Luis Rodríguez (footballer, born 1991)

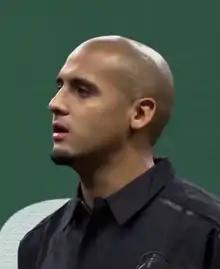
Rodríguez with Mexico in 2018

Luis Alfonso Rodríguez Alanís (born 21 January 1991), commonly known as "Chaka Rodríguez", is a Mexican professional footballer who plays as a right-back for Liga MX club Pachuca.